Simon Vouet

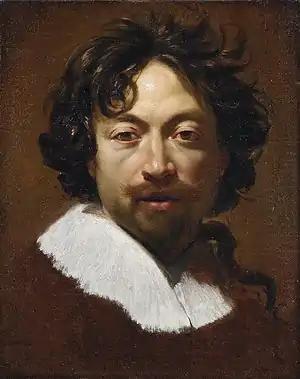
Self-portrait (c. 1626–1627) Musée des Beaux-Arts de Lyon

Simon Vouet (9 January 1590 – 30 June 1649) was a French painter who studied and rose to prominence in Italy before being summoned by Louis XIII to serve as Premier peintre du Roi in France. He and his studio of artists created religious and mythological paintings, portraits, frescoes, tapestries, and massive decorative schemes for the king and for wealthy patrons, including Richelieu. During this time, "Vouet was indisputably the leading artist in Paris," and was immensely influential in introducing the Italian Baroque style of painting to France. He was also, according to Pierre Rosenberg, "without doubt one of the outstanding seventeenth-century draughtsmen, equal to Annibale Carracci and Lanfranco."